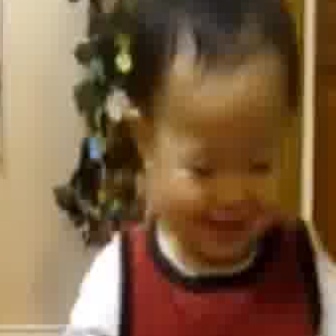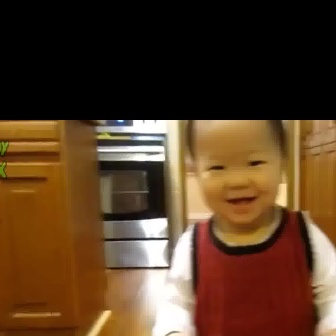
  Please identify the target specified by the bounding box [159,138,282,261] in the first image and locate it in the second image. Return the coordinates in [x_min,y_min,x_max,y_max] format.
Answer: [197,144,278,224]